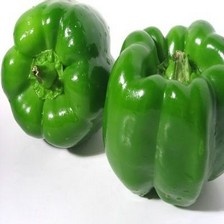
Label: capsicum